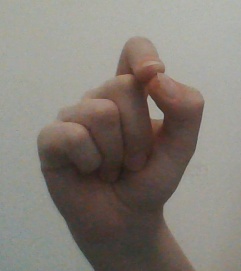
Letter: fa